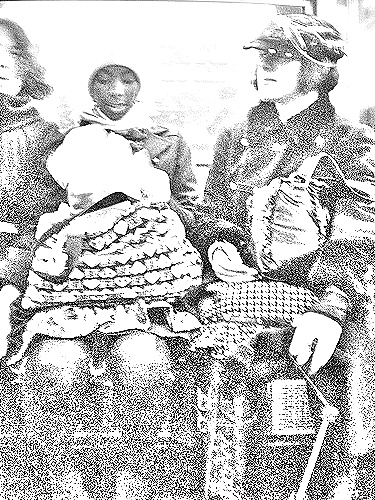
Portrait style: Sketch Portrait